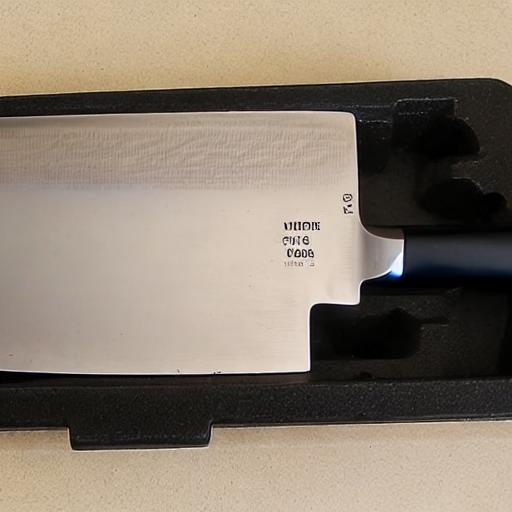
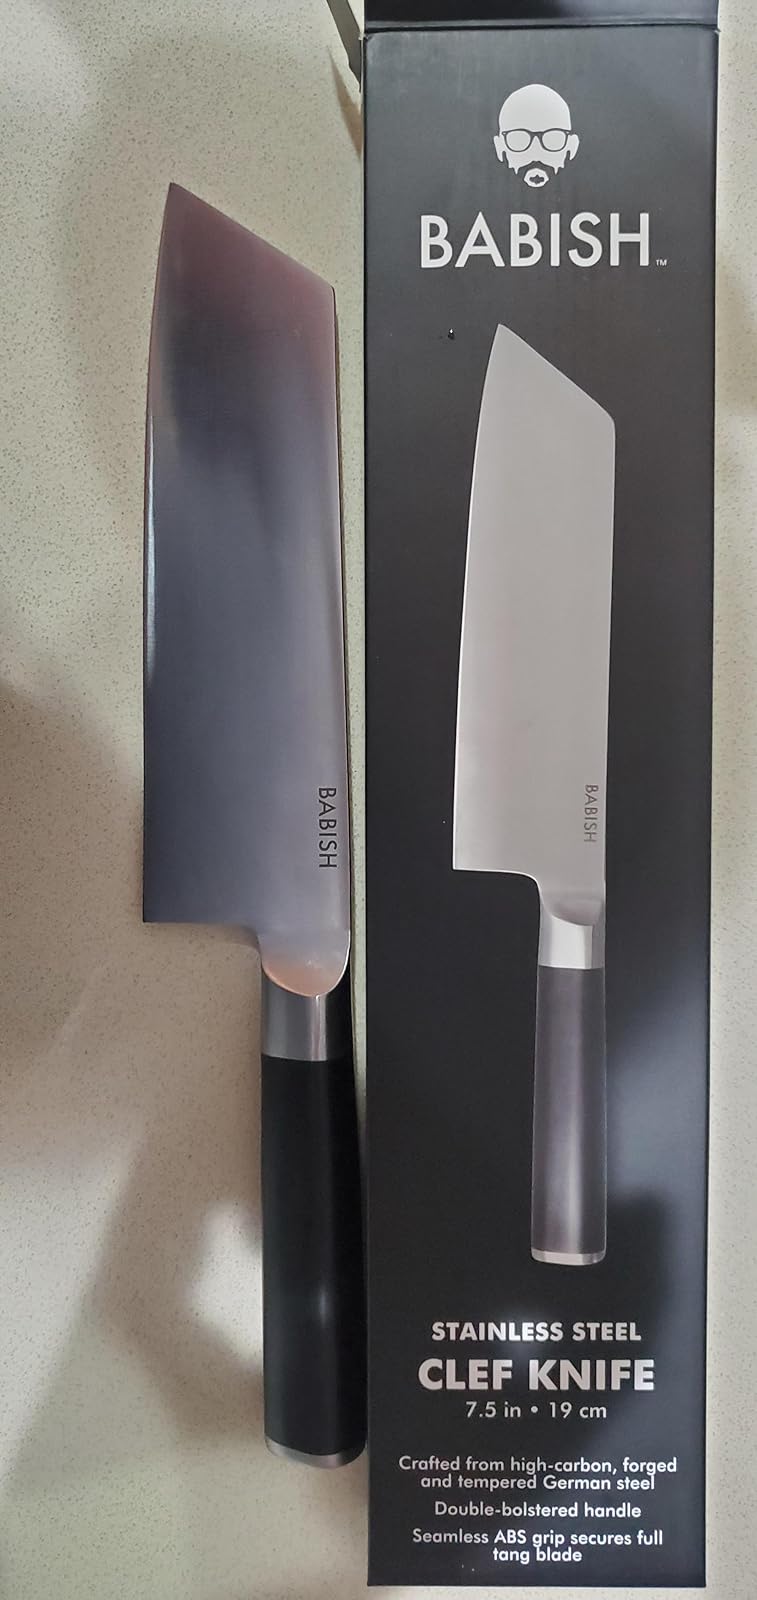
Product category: items_knife
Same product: no